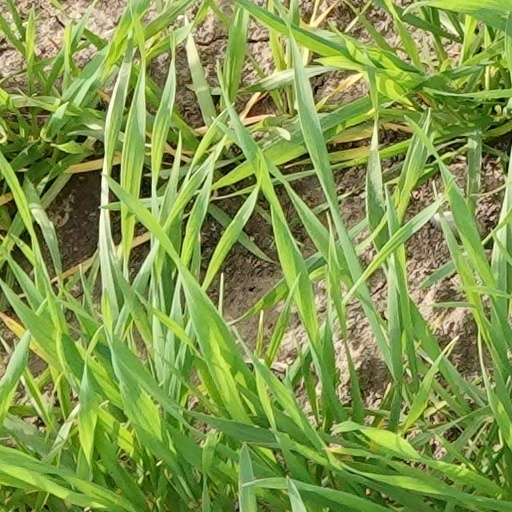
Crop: wheat